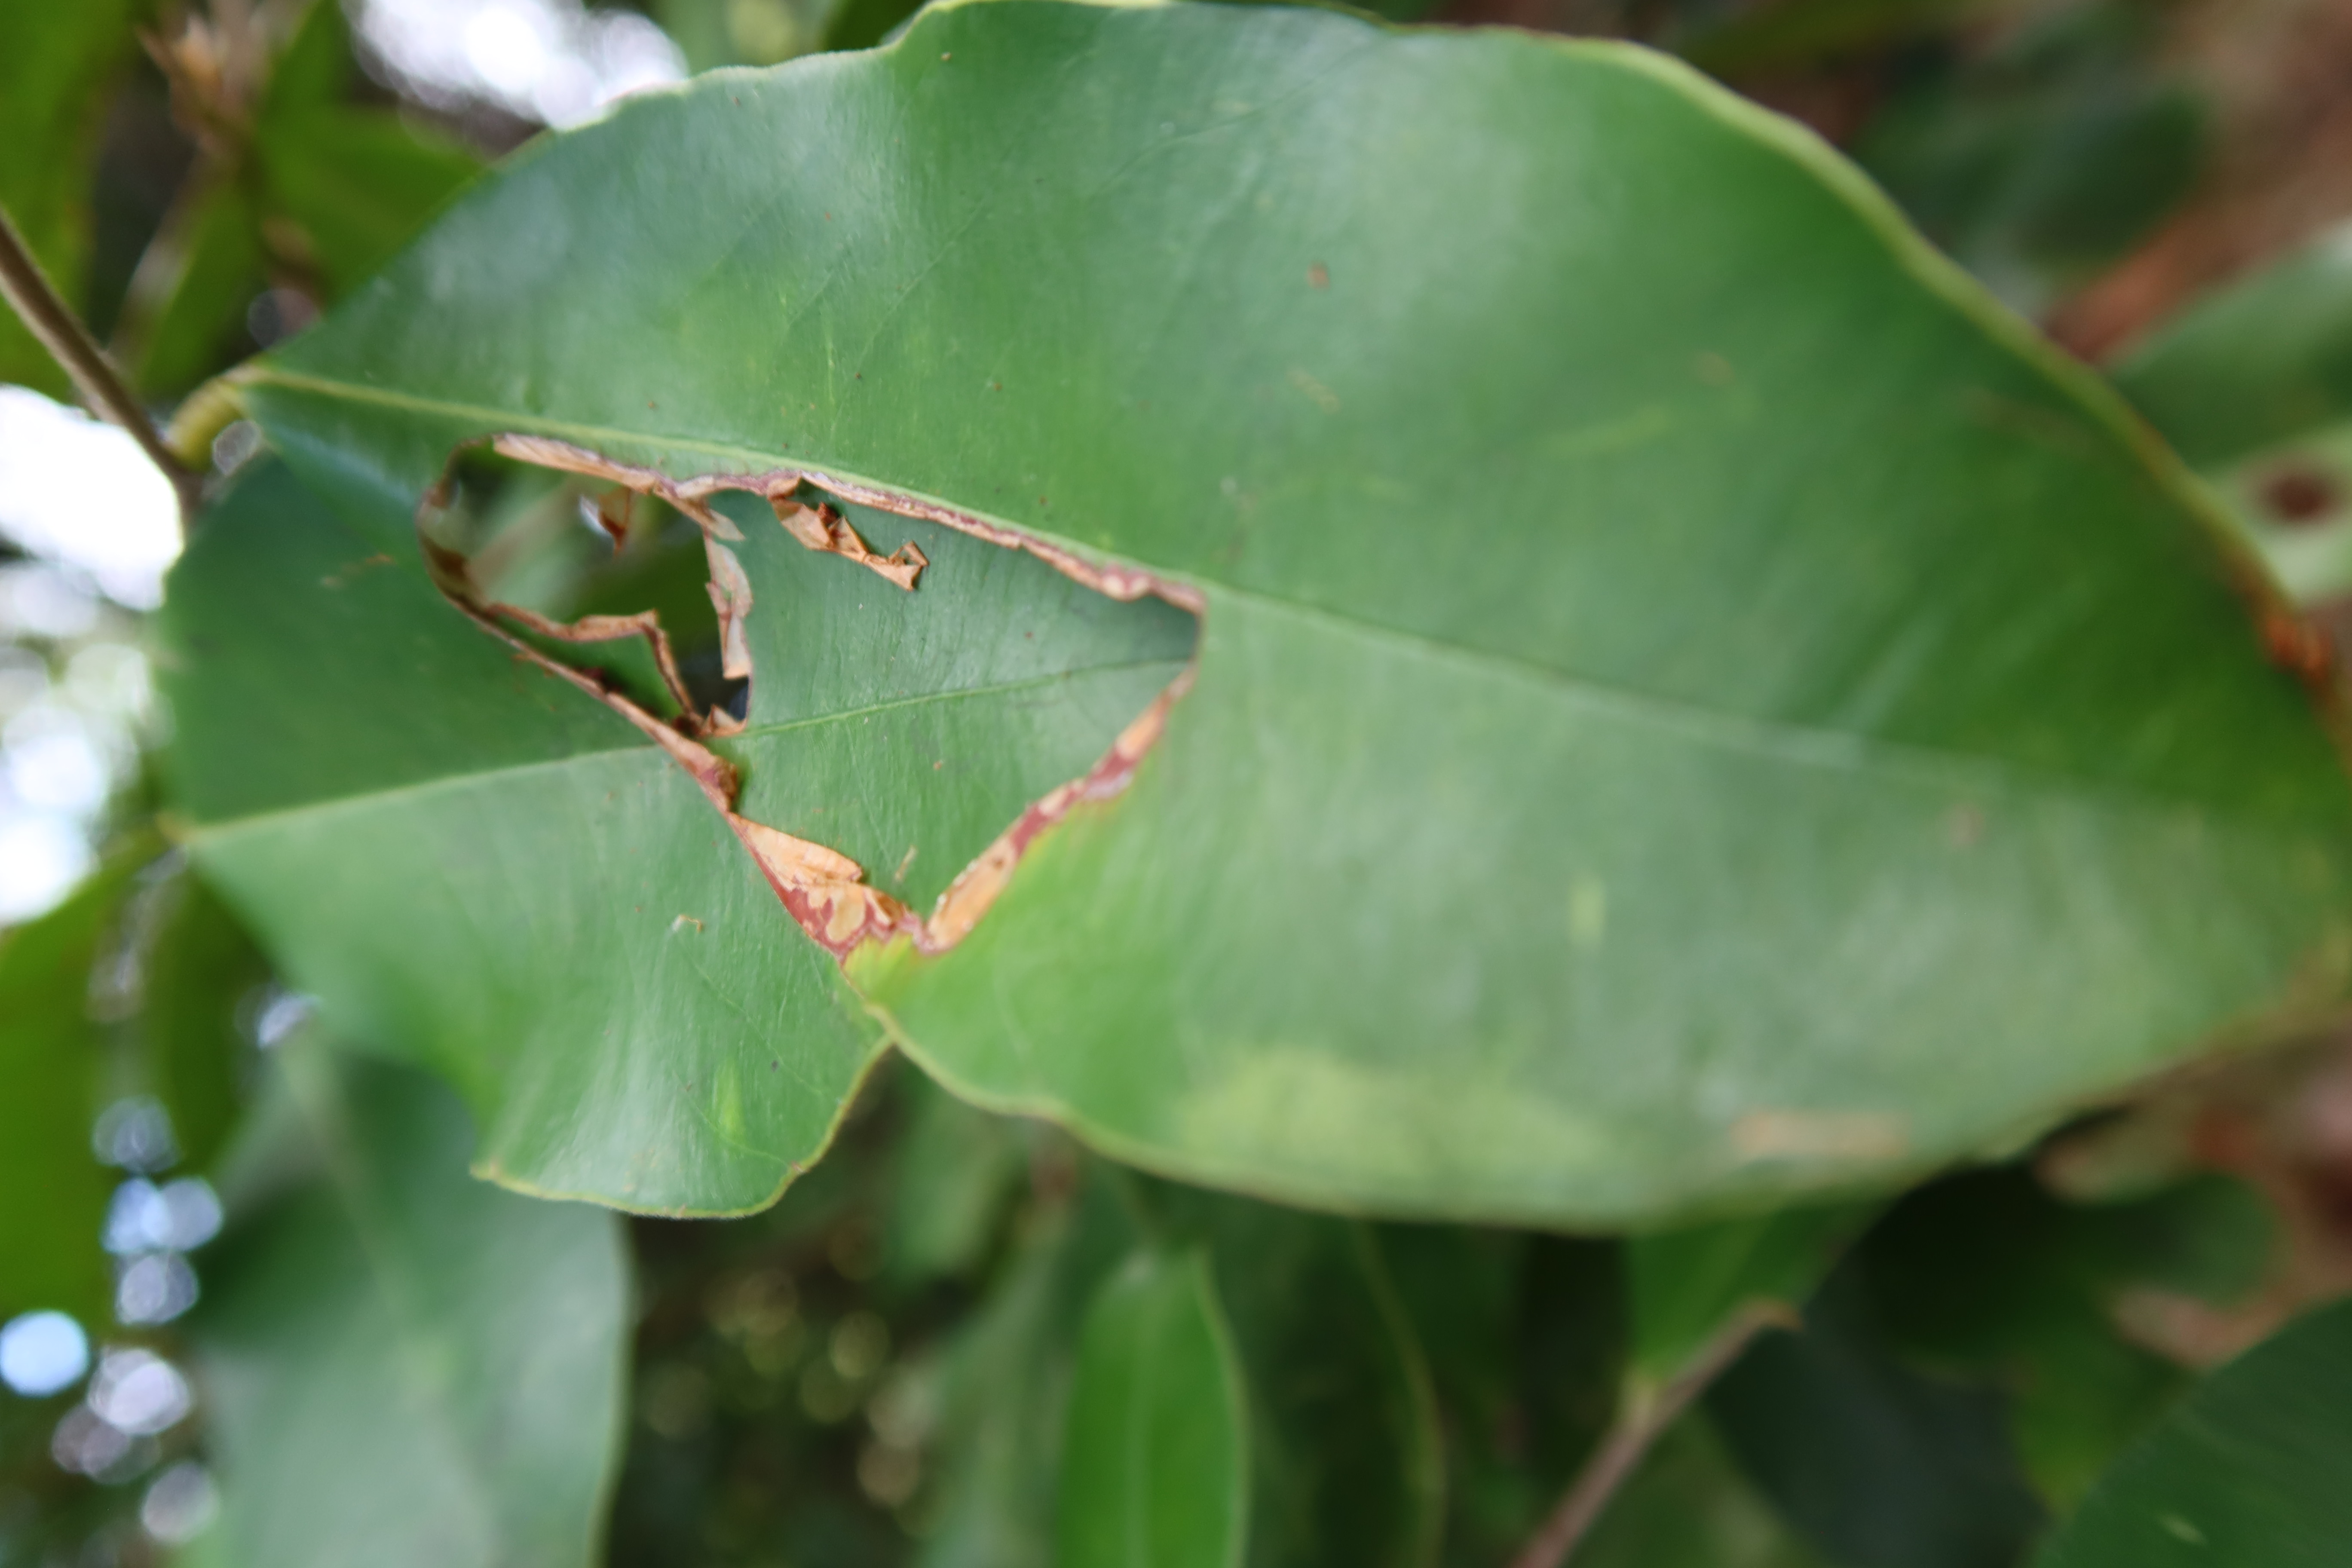
Label: Translucent lesion